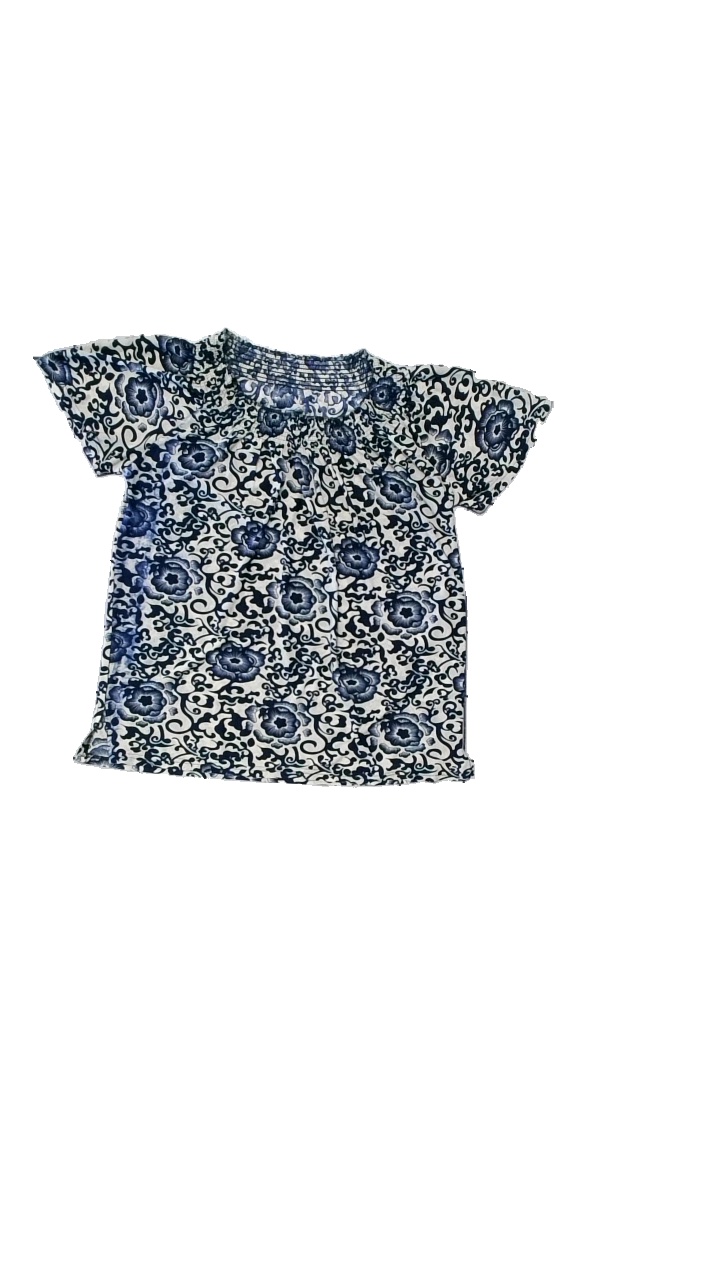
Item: Top (Ladies)
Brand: Missing
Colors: Blue, White
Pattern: Floral print
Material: Missing
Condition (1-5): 4
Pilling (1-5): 4
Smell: Minor
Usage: Reuse
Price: <50